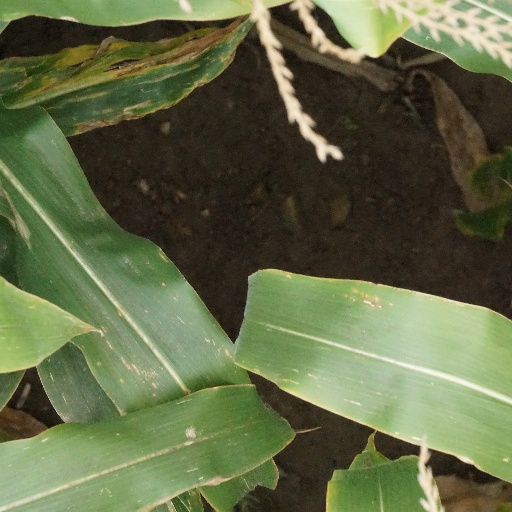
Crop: maize; corn